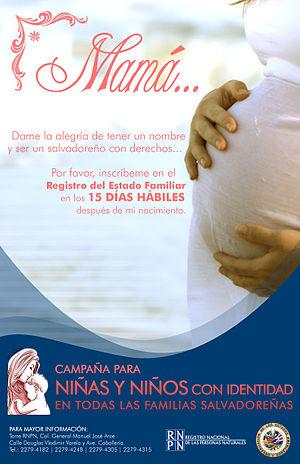
Le Programme d’universalisation de l’identité civile dans les Amériques, créé en 2007, est le secteur de l'Organisation des États américains consacré à l’identité civile. Le programme fait partie du Département de la gestion publique efficace au sein du Secrétariat aux affaires politiques.